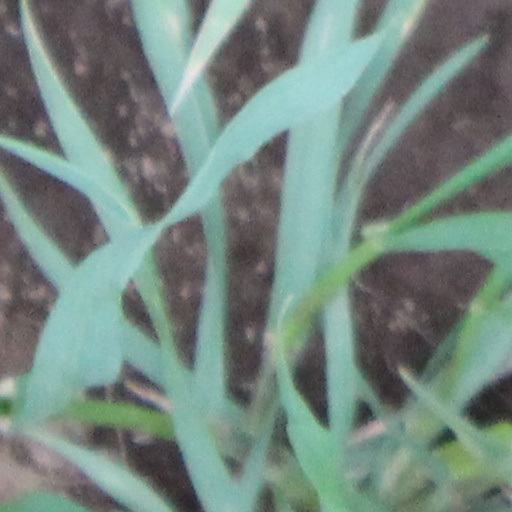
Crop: wheat